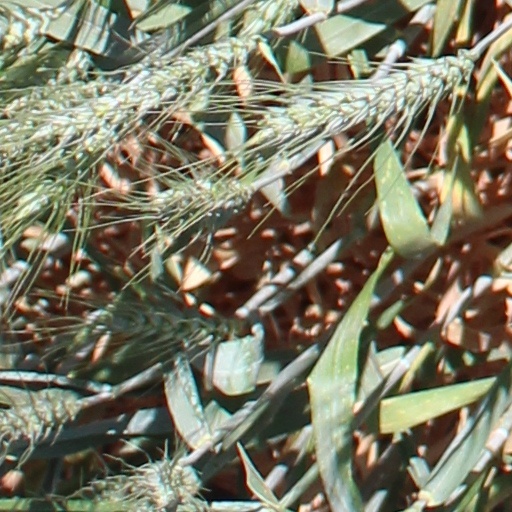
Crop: wheat